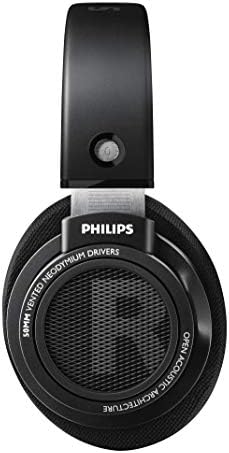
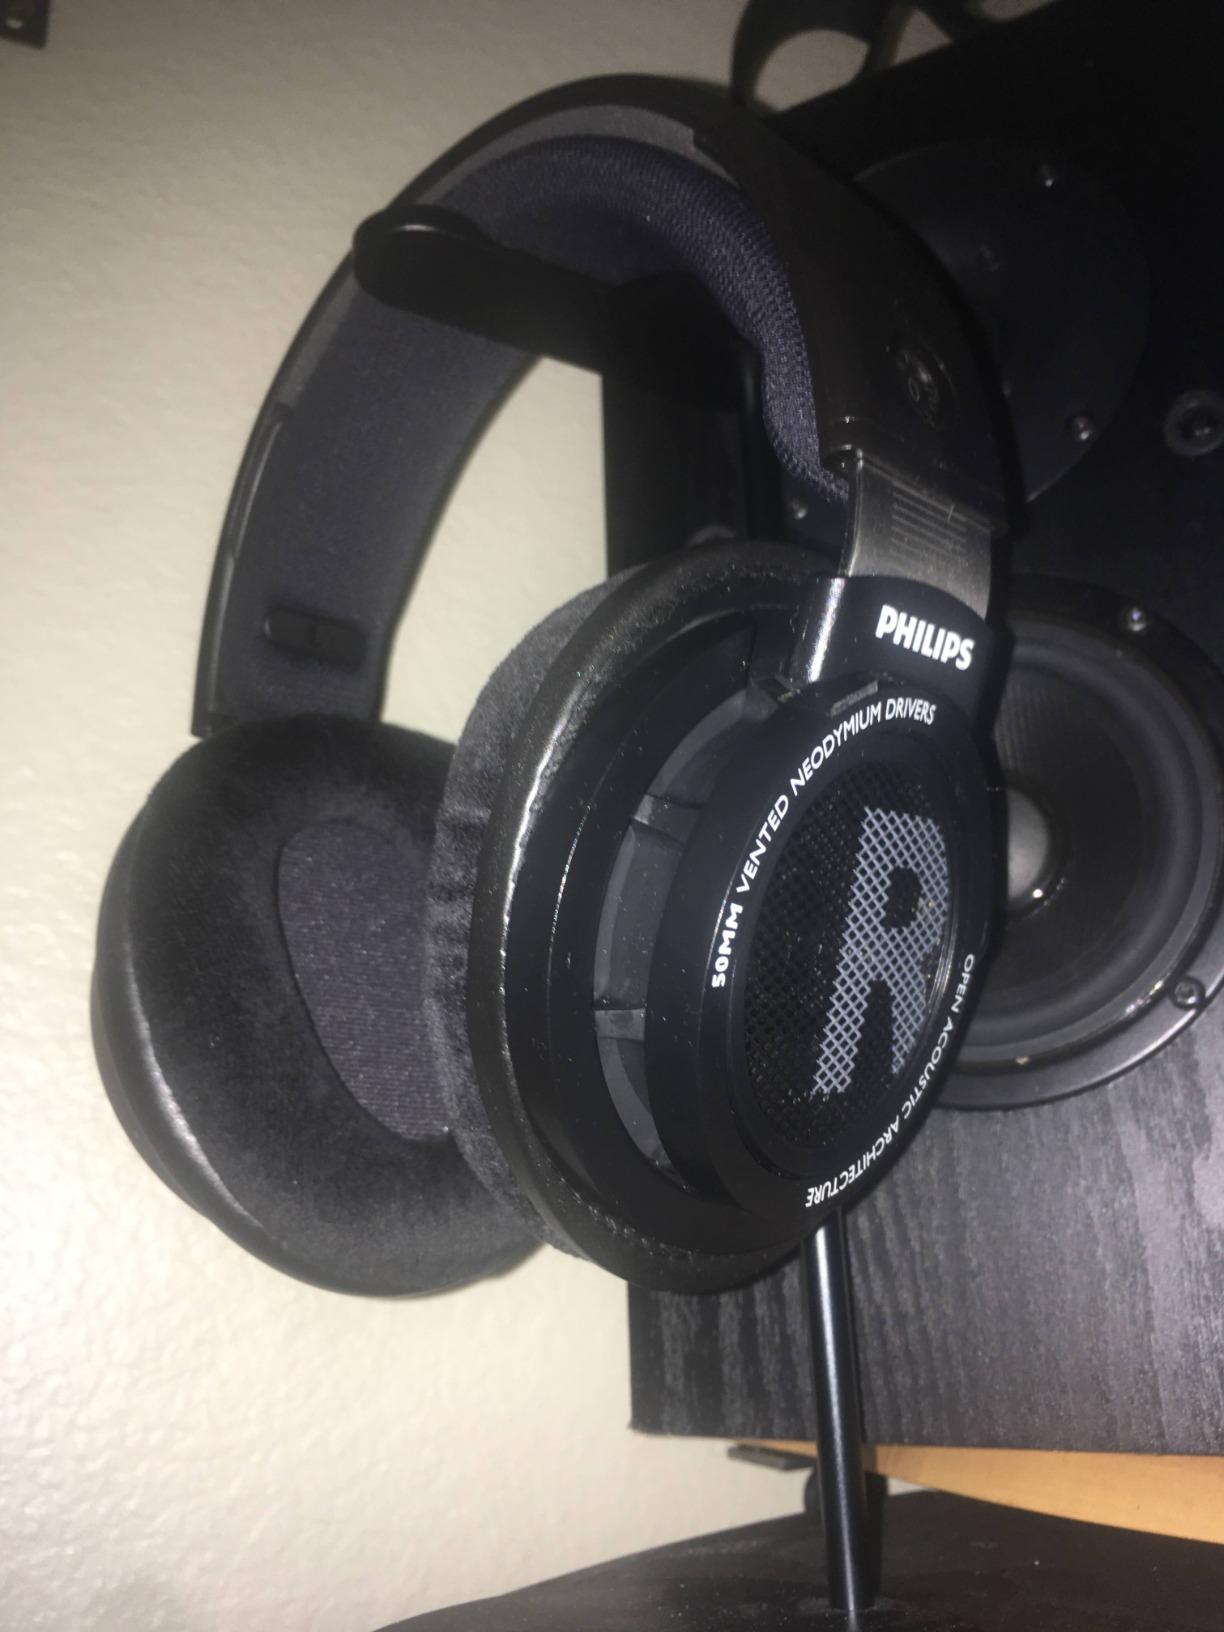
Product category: headphones
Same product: yes